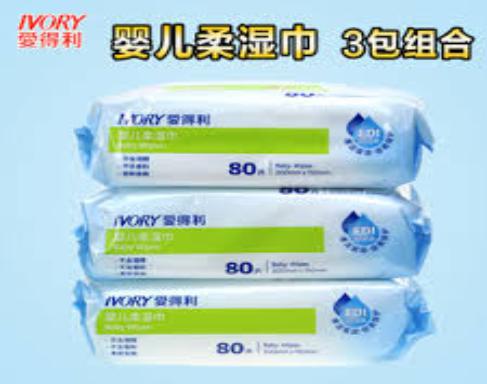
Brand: IVORY
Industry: Necessities